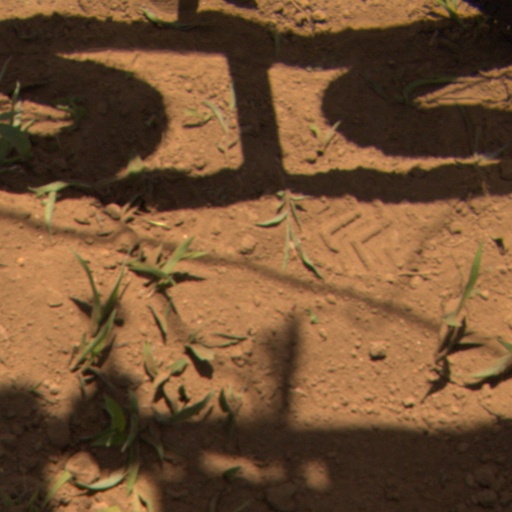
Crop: Jerusalem artichoke